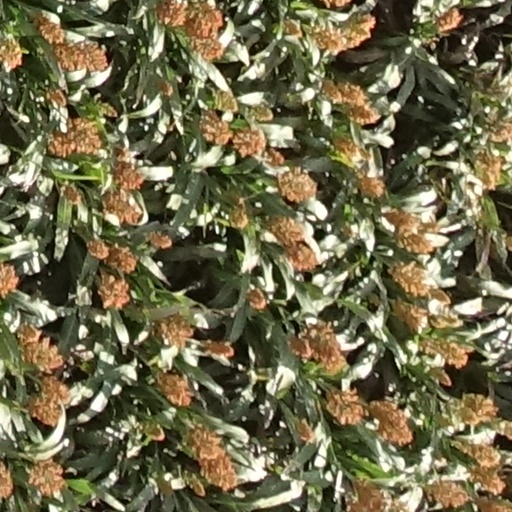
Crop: sorghum